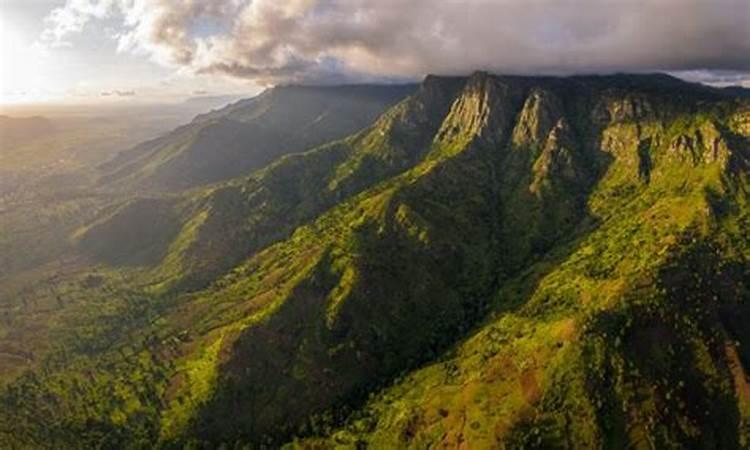
Mandhari ya asili yenye milima mirefu na mabonde yaliyofurikwa na uoto wa kijani kibichi. Huku mwanga wa jua ukigusa baadhi ya maeneo na kuonyesha uzuri wa rangi za kijani na kahawia. Mpangilio wa milima unaakisi mandhari tulivu na ya kuvutia kwa utalii wa mazingira na mapumziko ya amani.